Royal Australian Navy Submarine Service

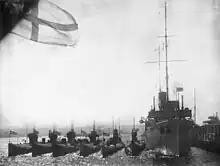
HMAS "Platypus" with all six J-class submarines

The Australian submarine service was reformed in 1919, when the British government transferred six J-class submarines to Australia; HMA Submarines , , , , , and . These submarines arrived in Australia with their tender in April 1919 and were based at Osborne House, Geelong from early 1920. The boats were in poor mechanical condition, however, and spent most of their service in refit. Due to Australia's worsening economic situation, all of the boats were decommissioned in 1922, and were scuttled later in the decade.